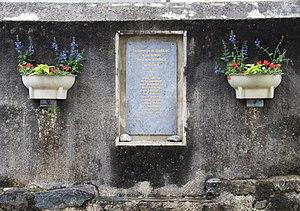
Monument aux morts de Loubajac (Hautes-Pyrénées)
Loubajac est une commune française située dans le département des Hautes-Pyrénées, en région Occitanie.